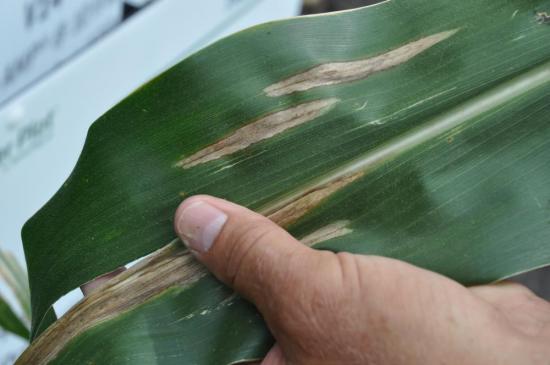
Labels: Corn leaf blight